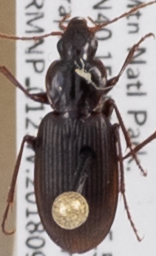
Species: Calathus advena
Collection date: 2018-09-03
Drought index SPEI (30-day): -1.34
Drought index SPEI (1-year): -1.45
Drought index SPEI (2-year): -0.62